John Hall (footballer, born 1994)

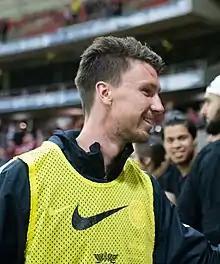
Hall with Western Sydney Wanderers in 2017

John David Sinclair Hall (born 23 October 1994) is an Australian professional footballer who plays as a goalkeeper for Dandenong City in the National Premier Leagues Victoria.